Rhenish-Hessian Switzerland

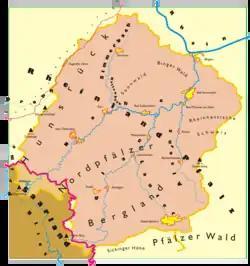
Location of Rhenish-Hessian Switzerland (in the east)

Rhenish-Hessian Switzerland is a protected landscape and recreation area in the southwest of the German region of Rhenish Hesse ("Rheinhessen"). It was established in 1961 and has an area of 6,766 hectares.